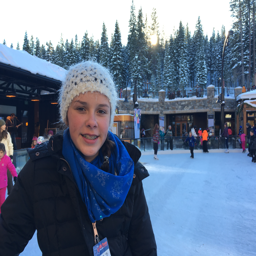
ice skating is a great way to spend the day when not on the slopes .